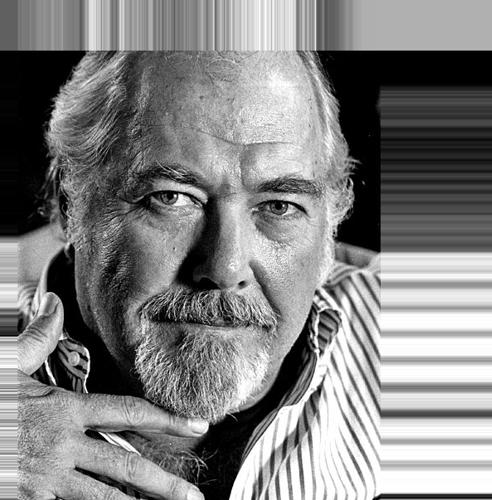
Age: 57